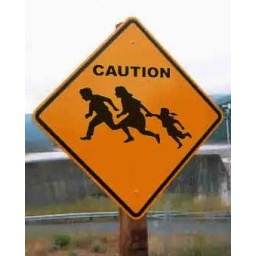
My favorite road crossing sign in all of California (so far)